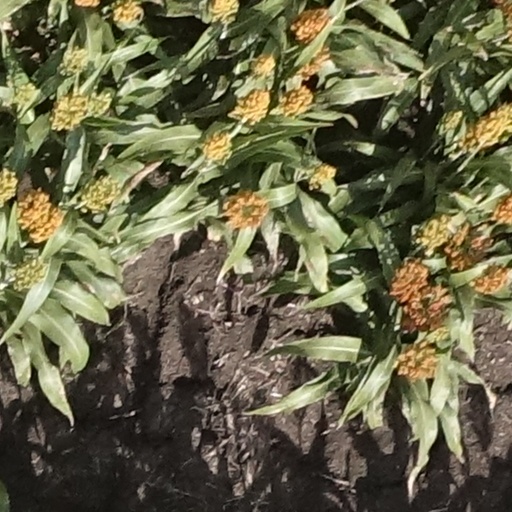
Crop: sorghum